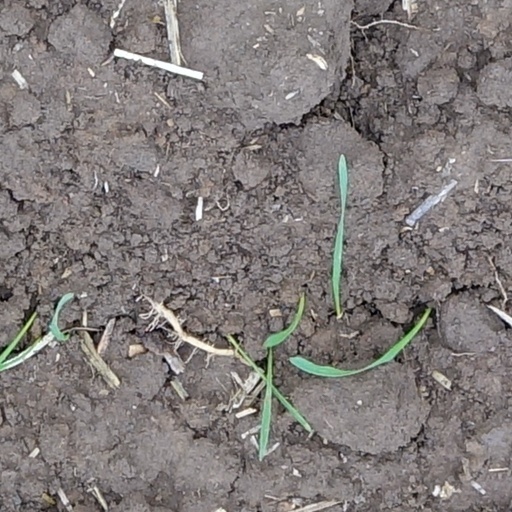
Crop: wheat